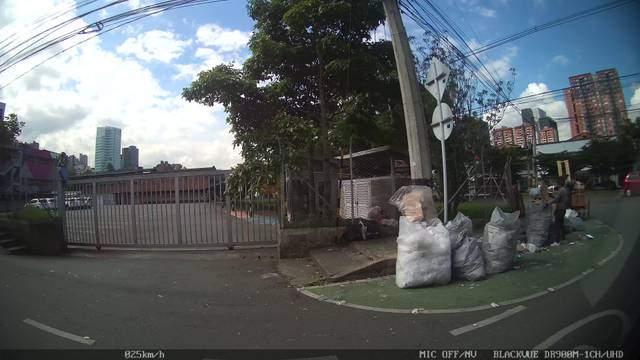
Region: Colombia
Coordinates: 6.222, -75.571